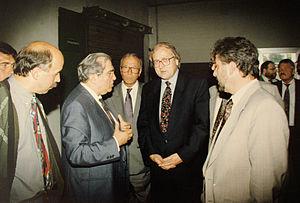
Rainer Brüderle, né à Berlin le 22 juin 1945 est un homme politique allemand qui appartient au Parti libéral-démocrate.